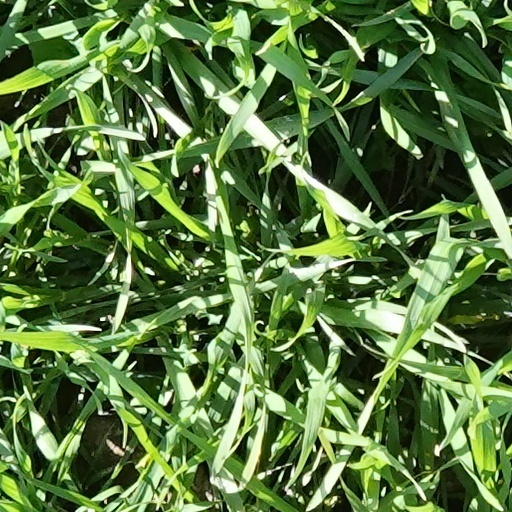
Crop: wheat